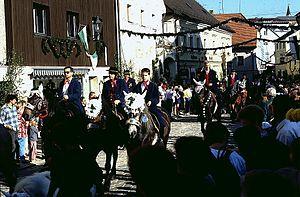
Bad Kötzting est une ville d’Allemagne située dans l’ouest du Land de Bavière, à la frontière de la République tchèque dans l’arrondissement de Cham, à environ 100 kilomètres de Ratisbonne.